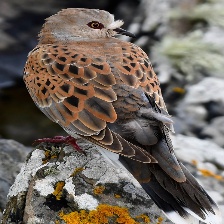
Species: EUROPEAN TURTLE DOVE
Scientific name: STREPTOPELIA TURTUR